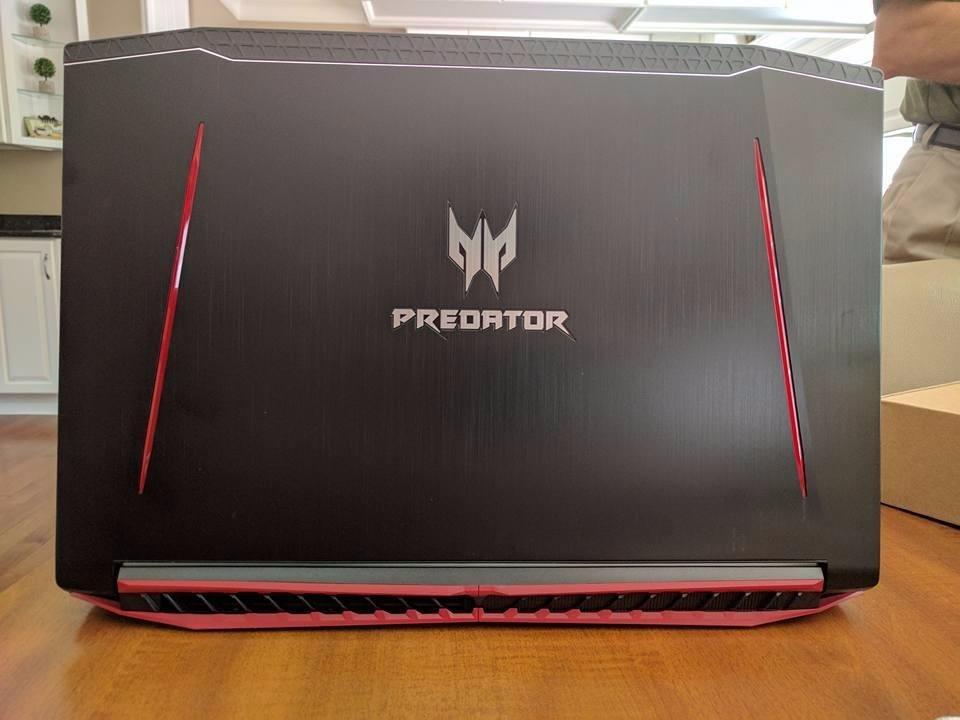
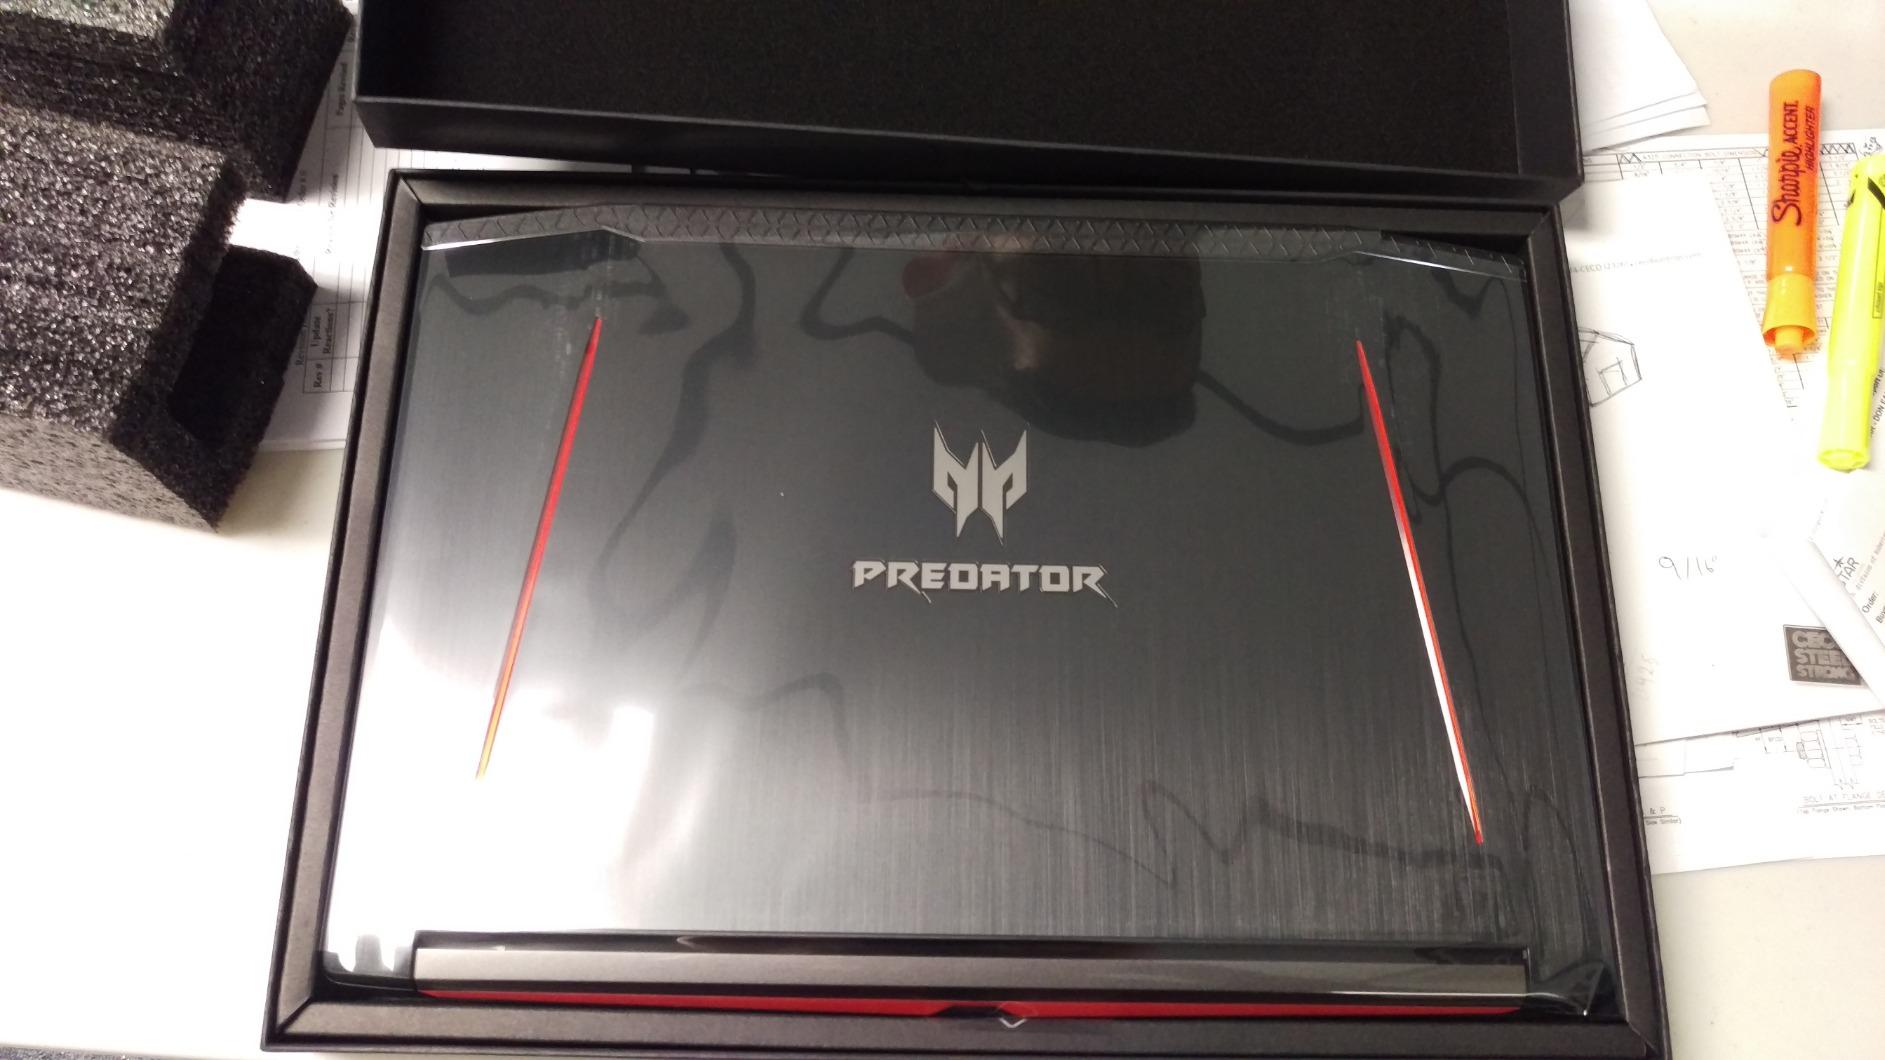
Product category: laptop
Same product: yes